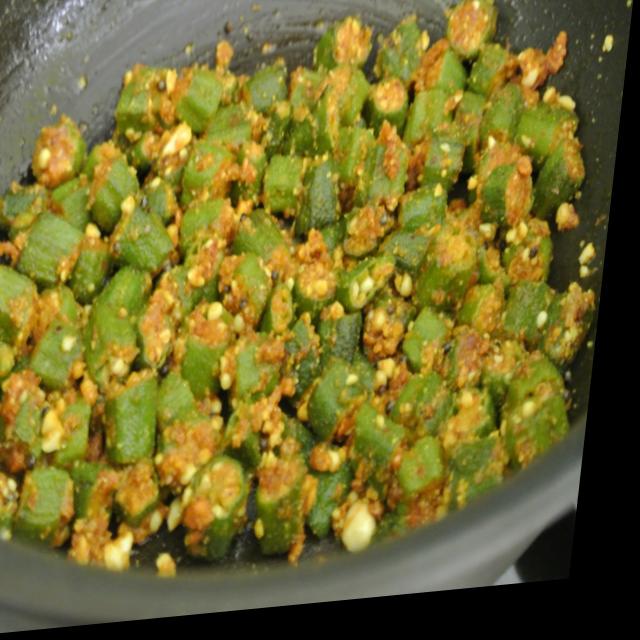
Dish: bhindi_masala